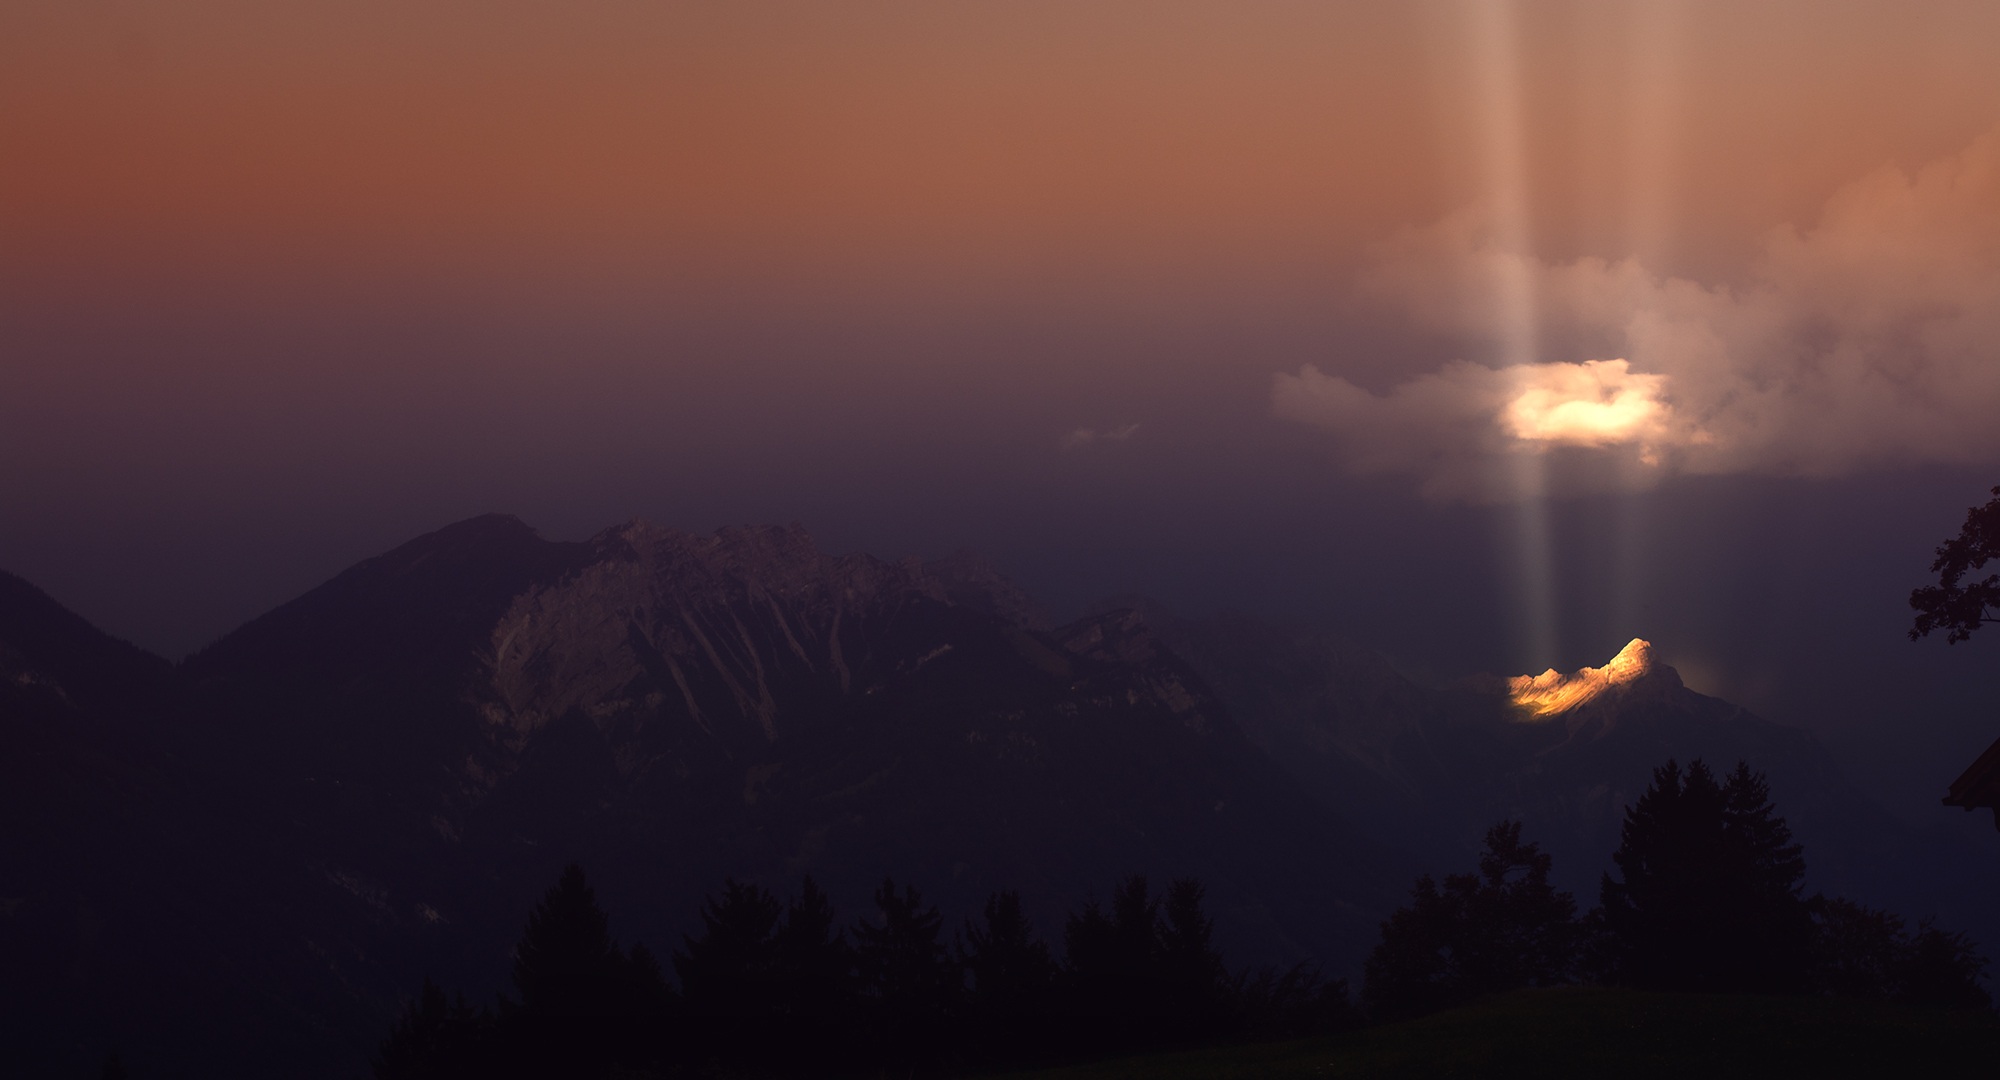
nature, mountain, cloud, sky, sun, fog, sunrise, sunset, mist, night, sunlight, morning, dawn, atmosphere, mountain range, dusk, evening, autumn, weather, haze, darkness, clouds, mountains, evening sky, weather mood, astronomical object, atmospheric phenomenon, mountainous landforms